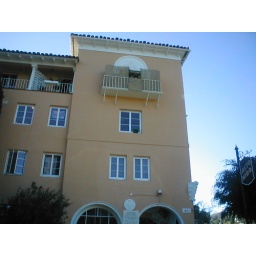
the camera goes right into that window (with the plant on it's sill) in the opening scene of &amp;quot;Sunset Boulevard&amp;quot;.